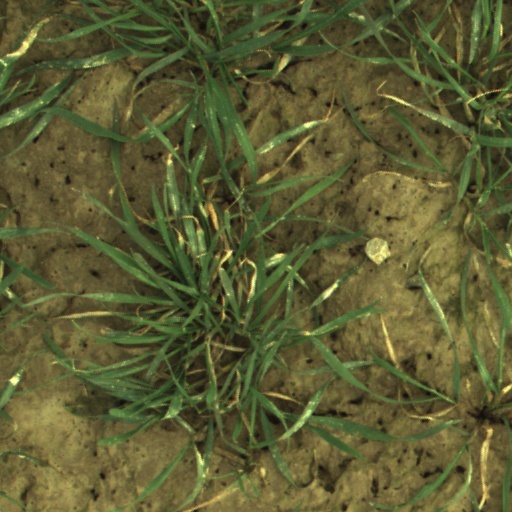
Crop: wheat